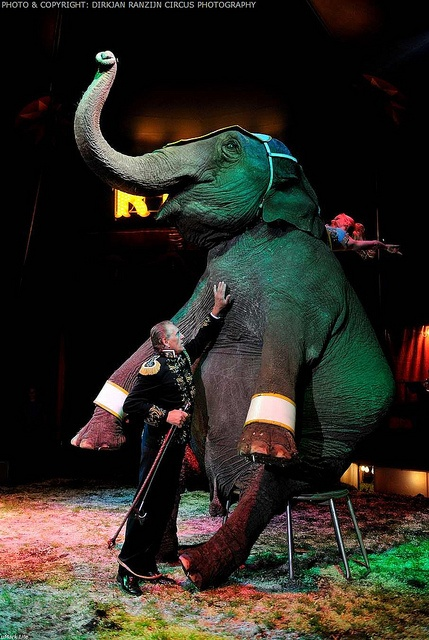
A man in black jacket touching the chest of an elephant.
an elephant standing up and sitting on a stool next to a man.
An elephant is sitting on a chair by a man.
A performer does tricks with his elephant sitting in a chair.
A man touches the chest of a sitting elephant.